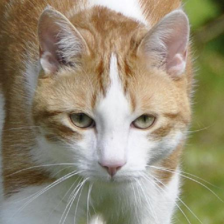
Label: animals